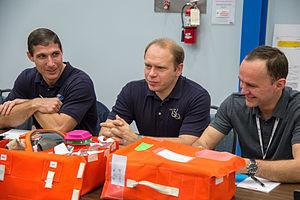
Soyouz TMA-10M est une mission spatiale lancée le 25 septembre 2013 depuis le Cosmodrome de Baikonour. Elle transporte trois membres de l'Expédition 37 vers la station spatiale internationale. Il s'agit du 120ᵉ vol d'un vaisseau Soyouz depuis le premier en 1967.